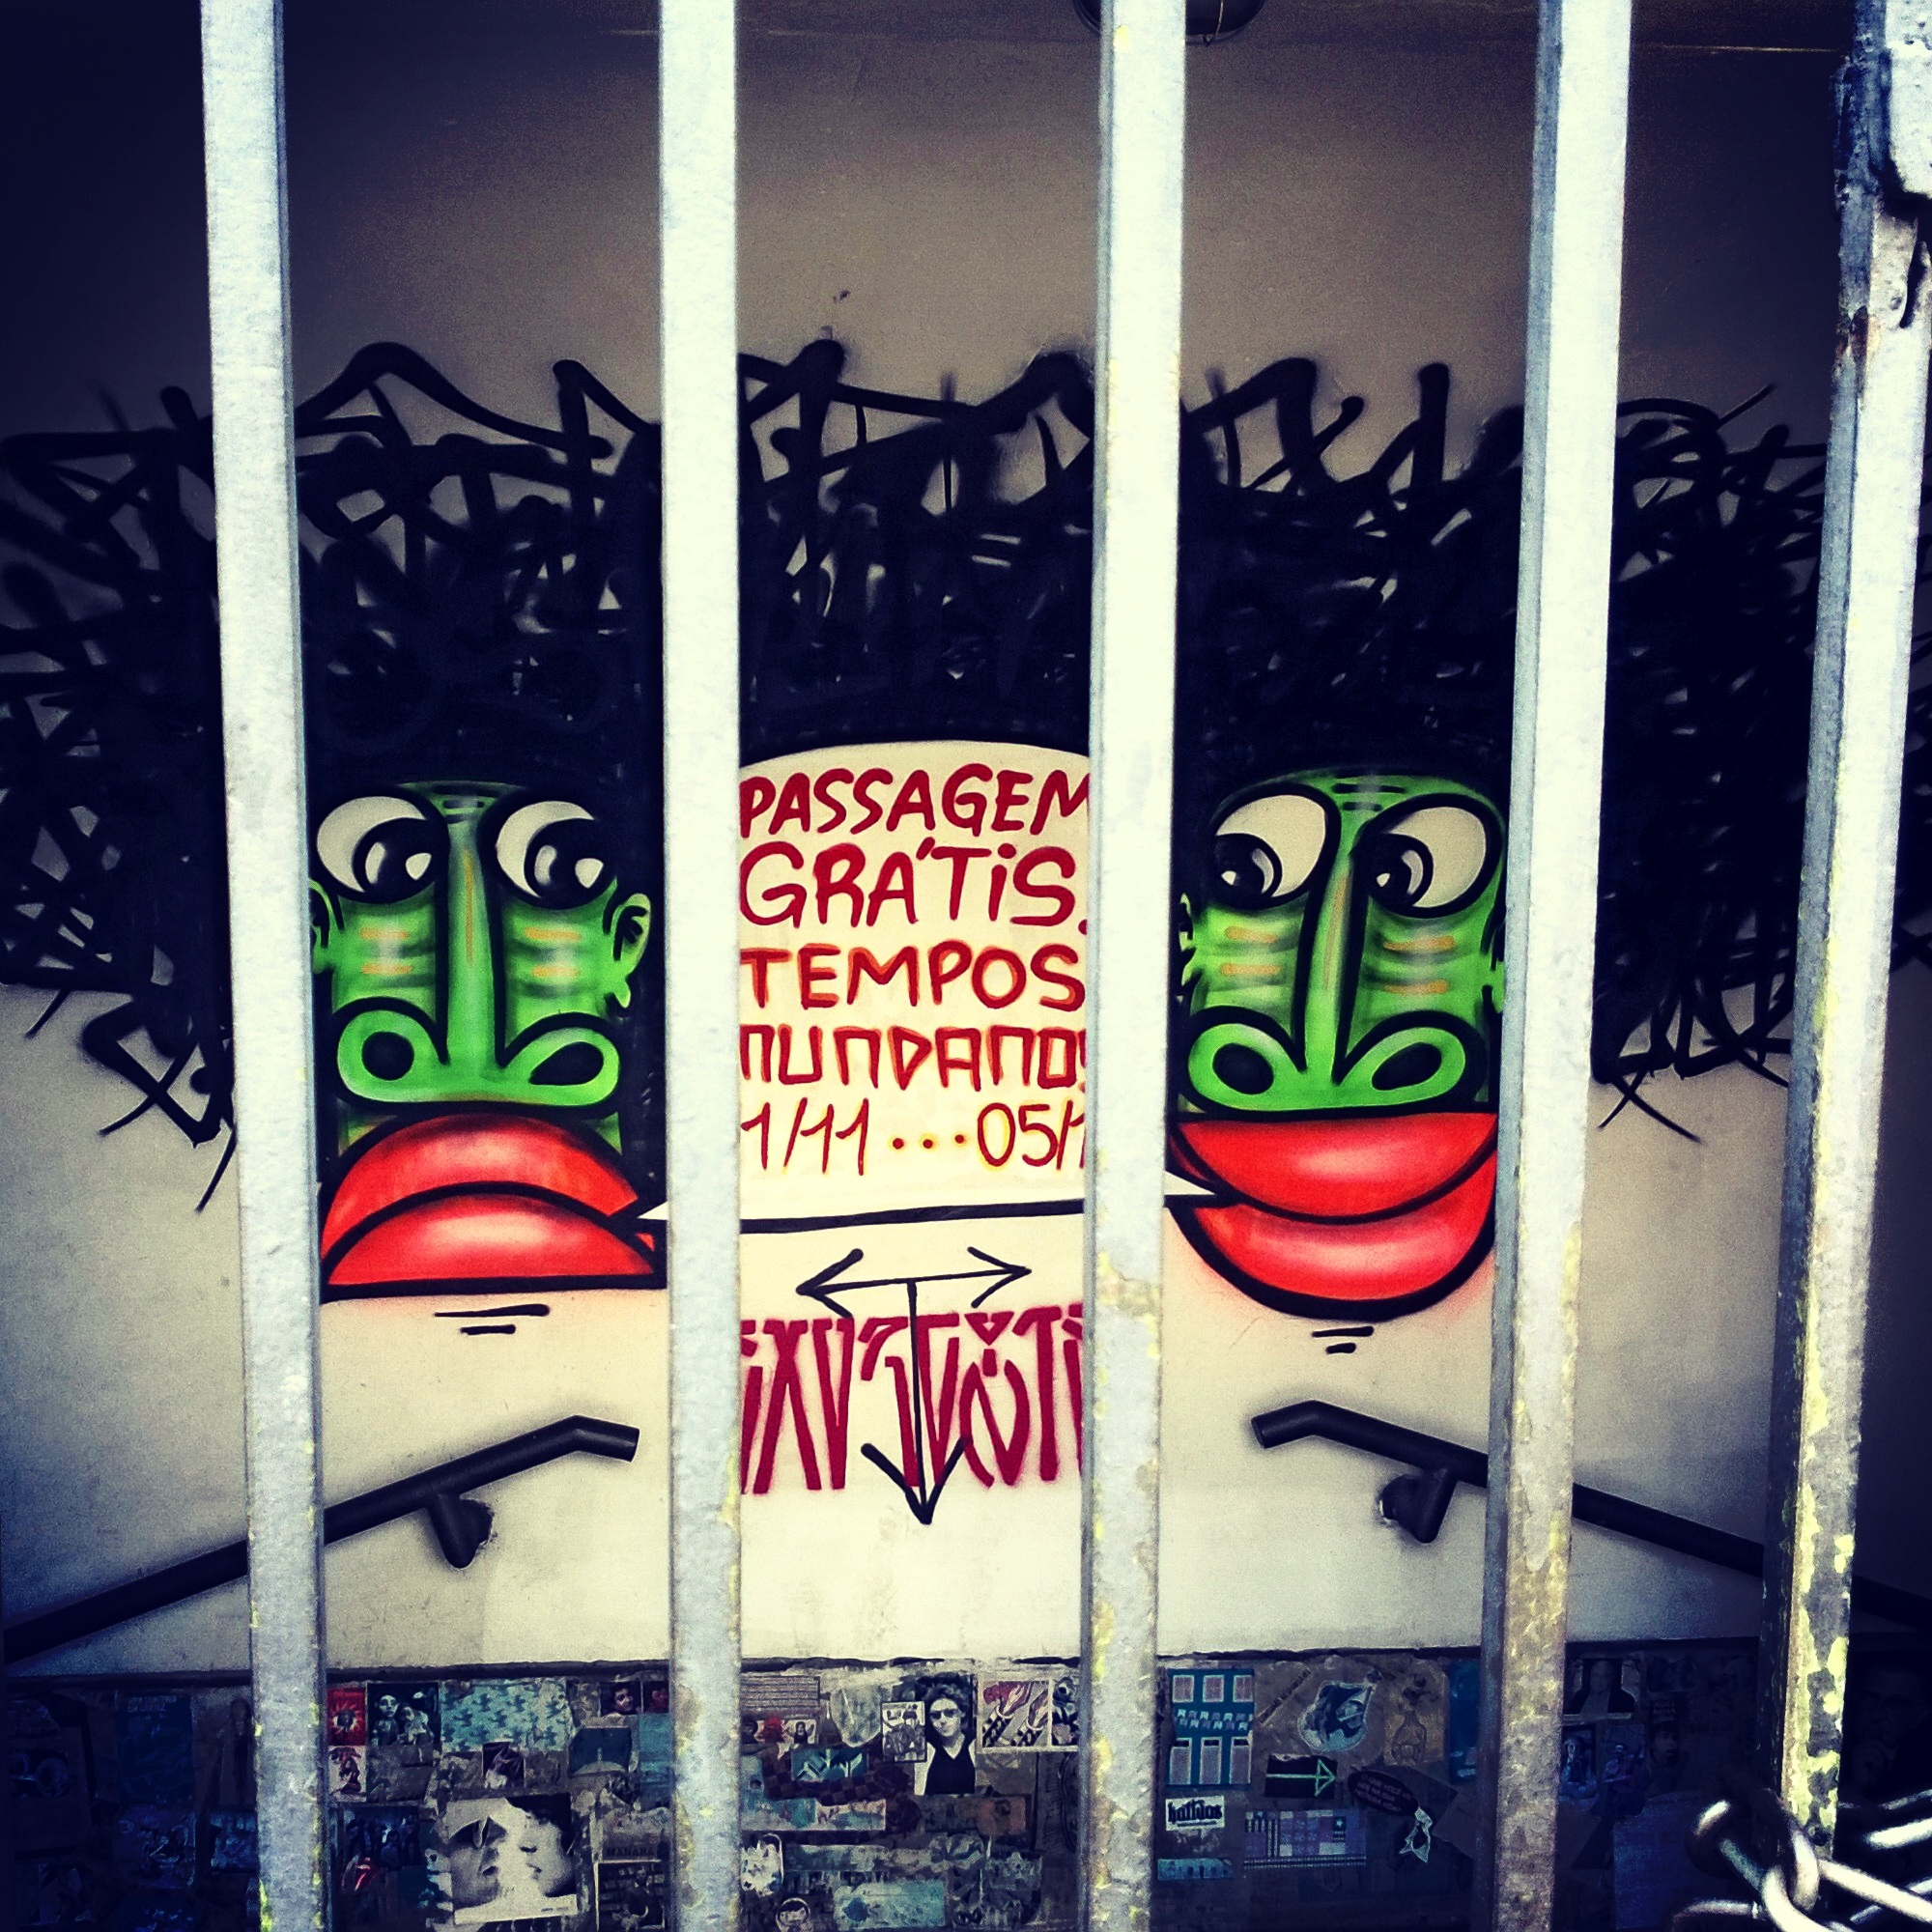
street, urban, wall, advertising, color, banner, colorful, graffiti, art, design, streetart, brazil, intervention, graphics, sao paulo, modern art, hand drawn